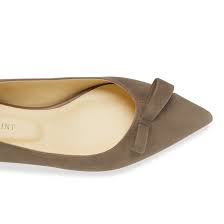
Label: Ballet Flat